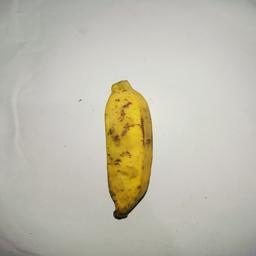
Ripeness: Ripe